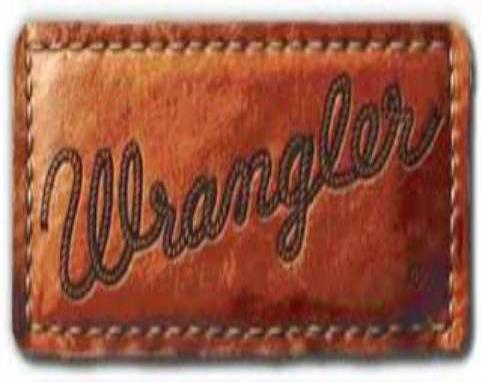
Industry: Clothes